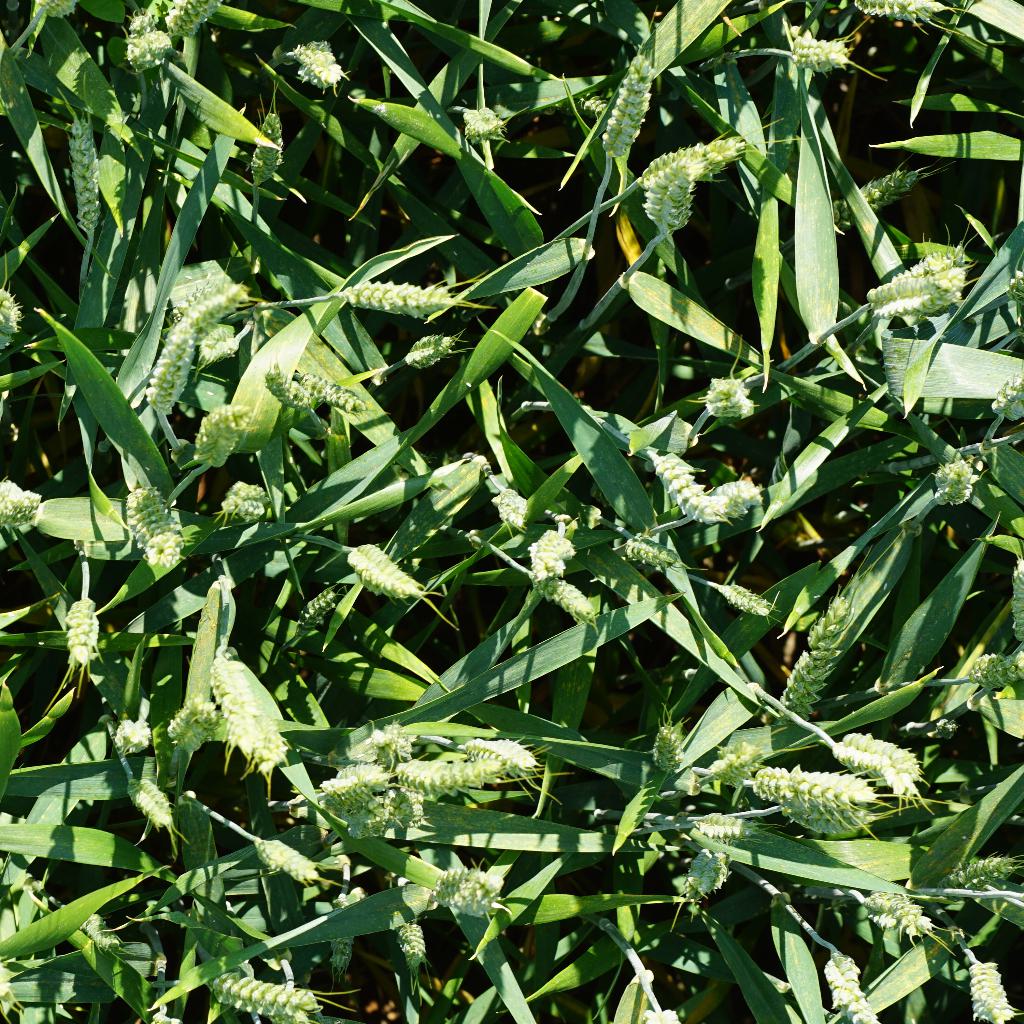
Country: France
Location: Gréoux
Wheat development stage: Filling